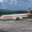
Label: airplane